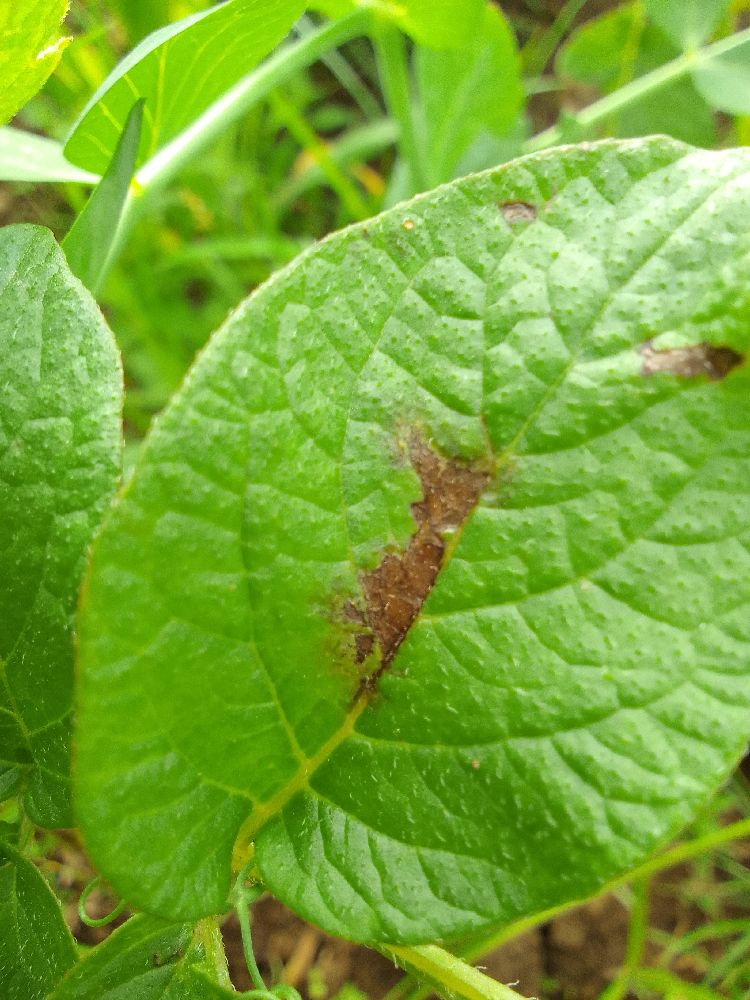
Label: Late blight